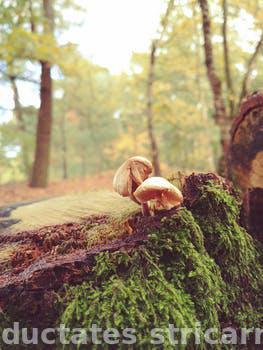
Label: Watermark